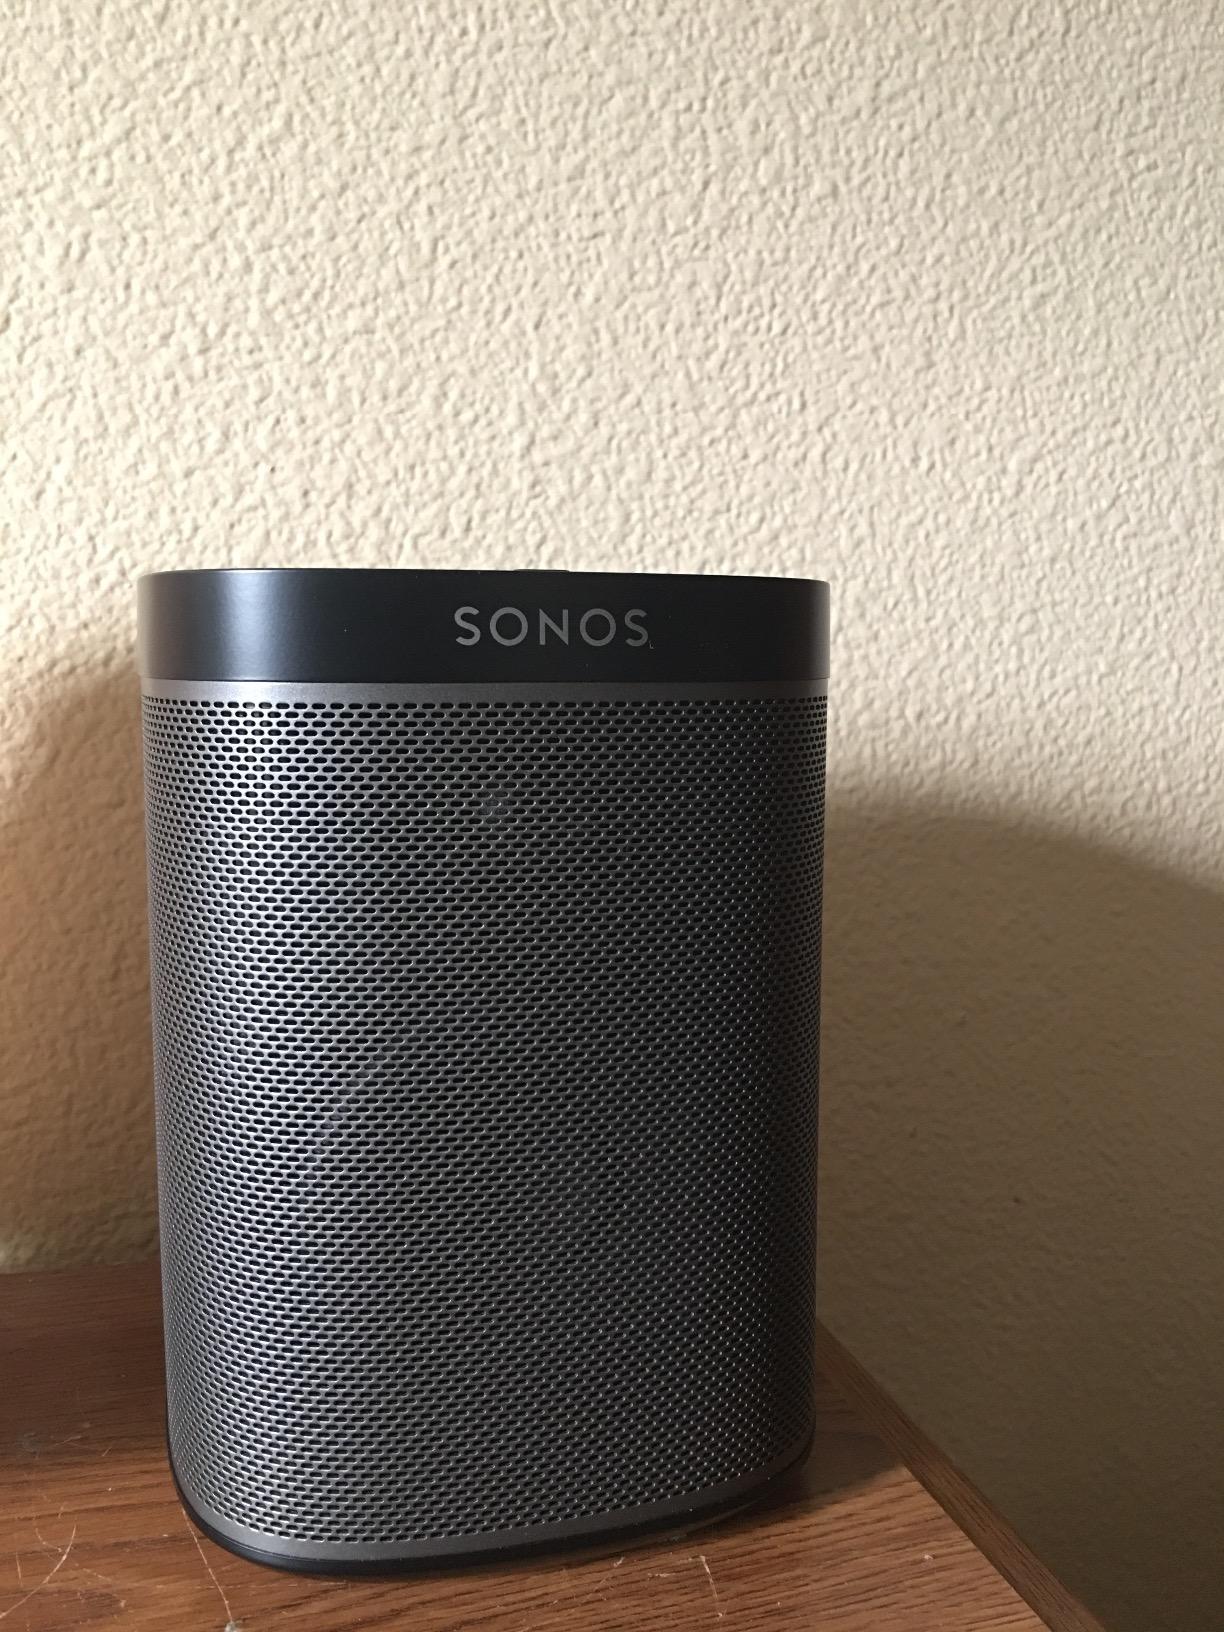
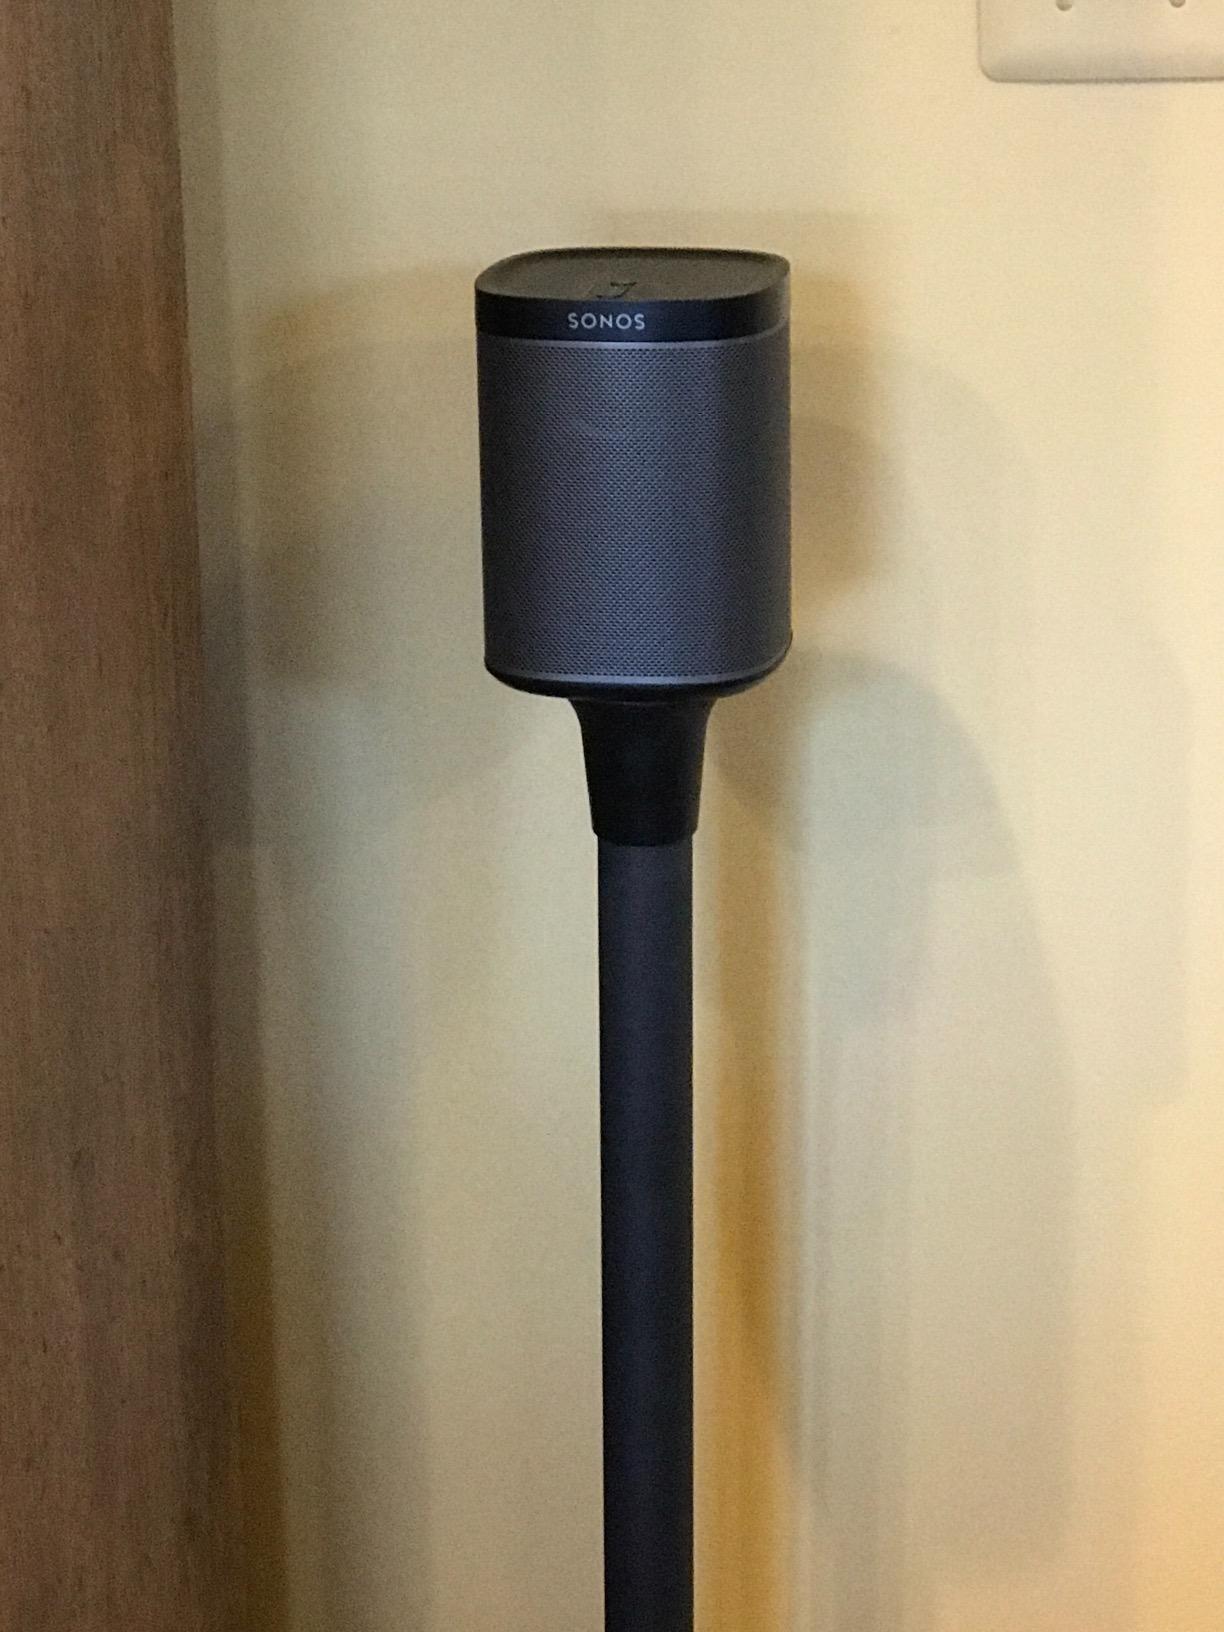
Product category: speaker
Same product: yes